Brian Kerns

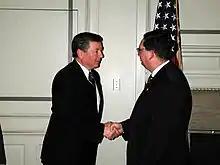
Kerns meets with Attorney General John Ashcroft in 2001

In 2000, when Pease retired, Kerns won a 12-way Republican primary. Kerns went on to win the general election with close to 65% of the vote.